Papaver somniferum

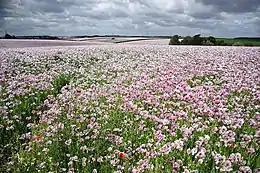
Opium poppy fields near Metheringham, Lincolnshire, England. Also visible in the field are red field poppies, another related species of poppy which often grows alongside "P. somniferum" as a weed

In most of Central and Eastern Europe, poppy seed is commonly used for traditional pastries and cakes, and it is legal to grow poppies throughout the region, although Germany requires a license.